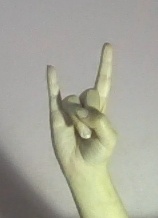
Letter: la